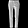
Label: Trouser